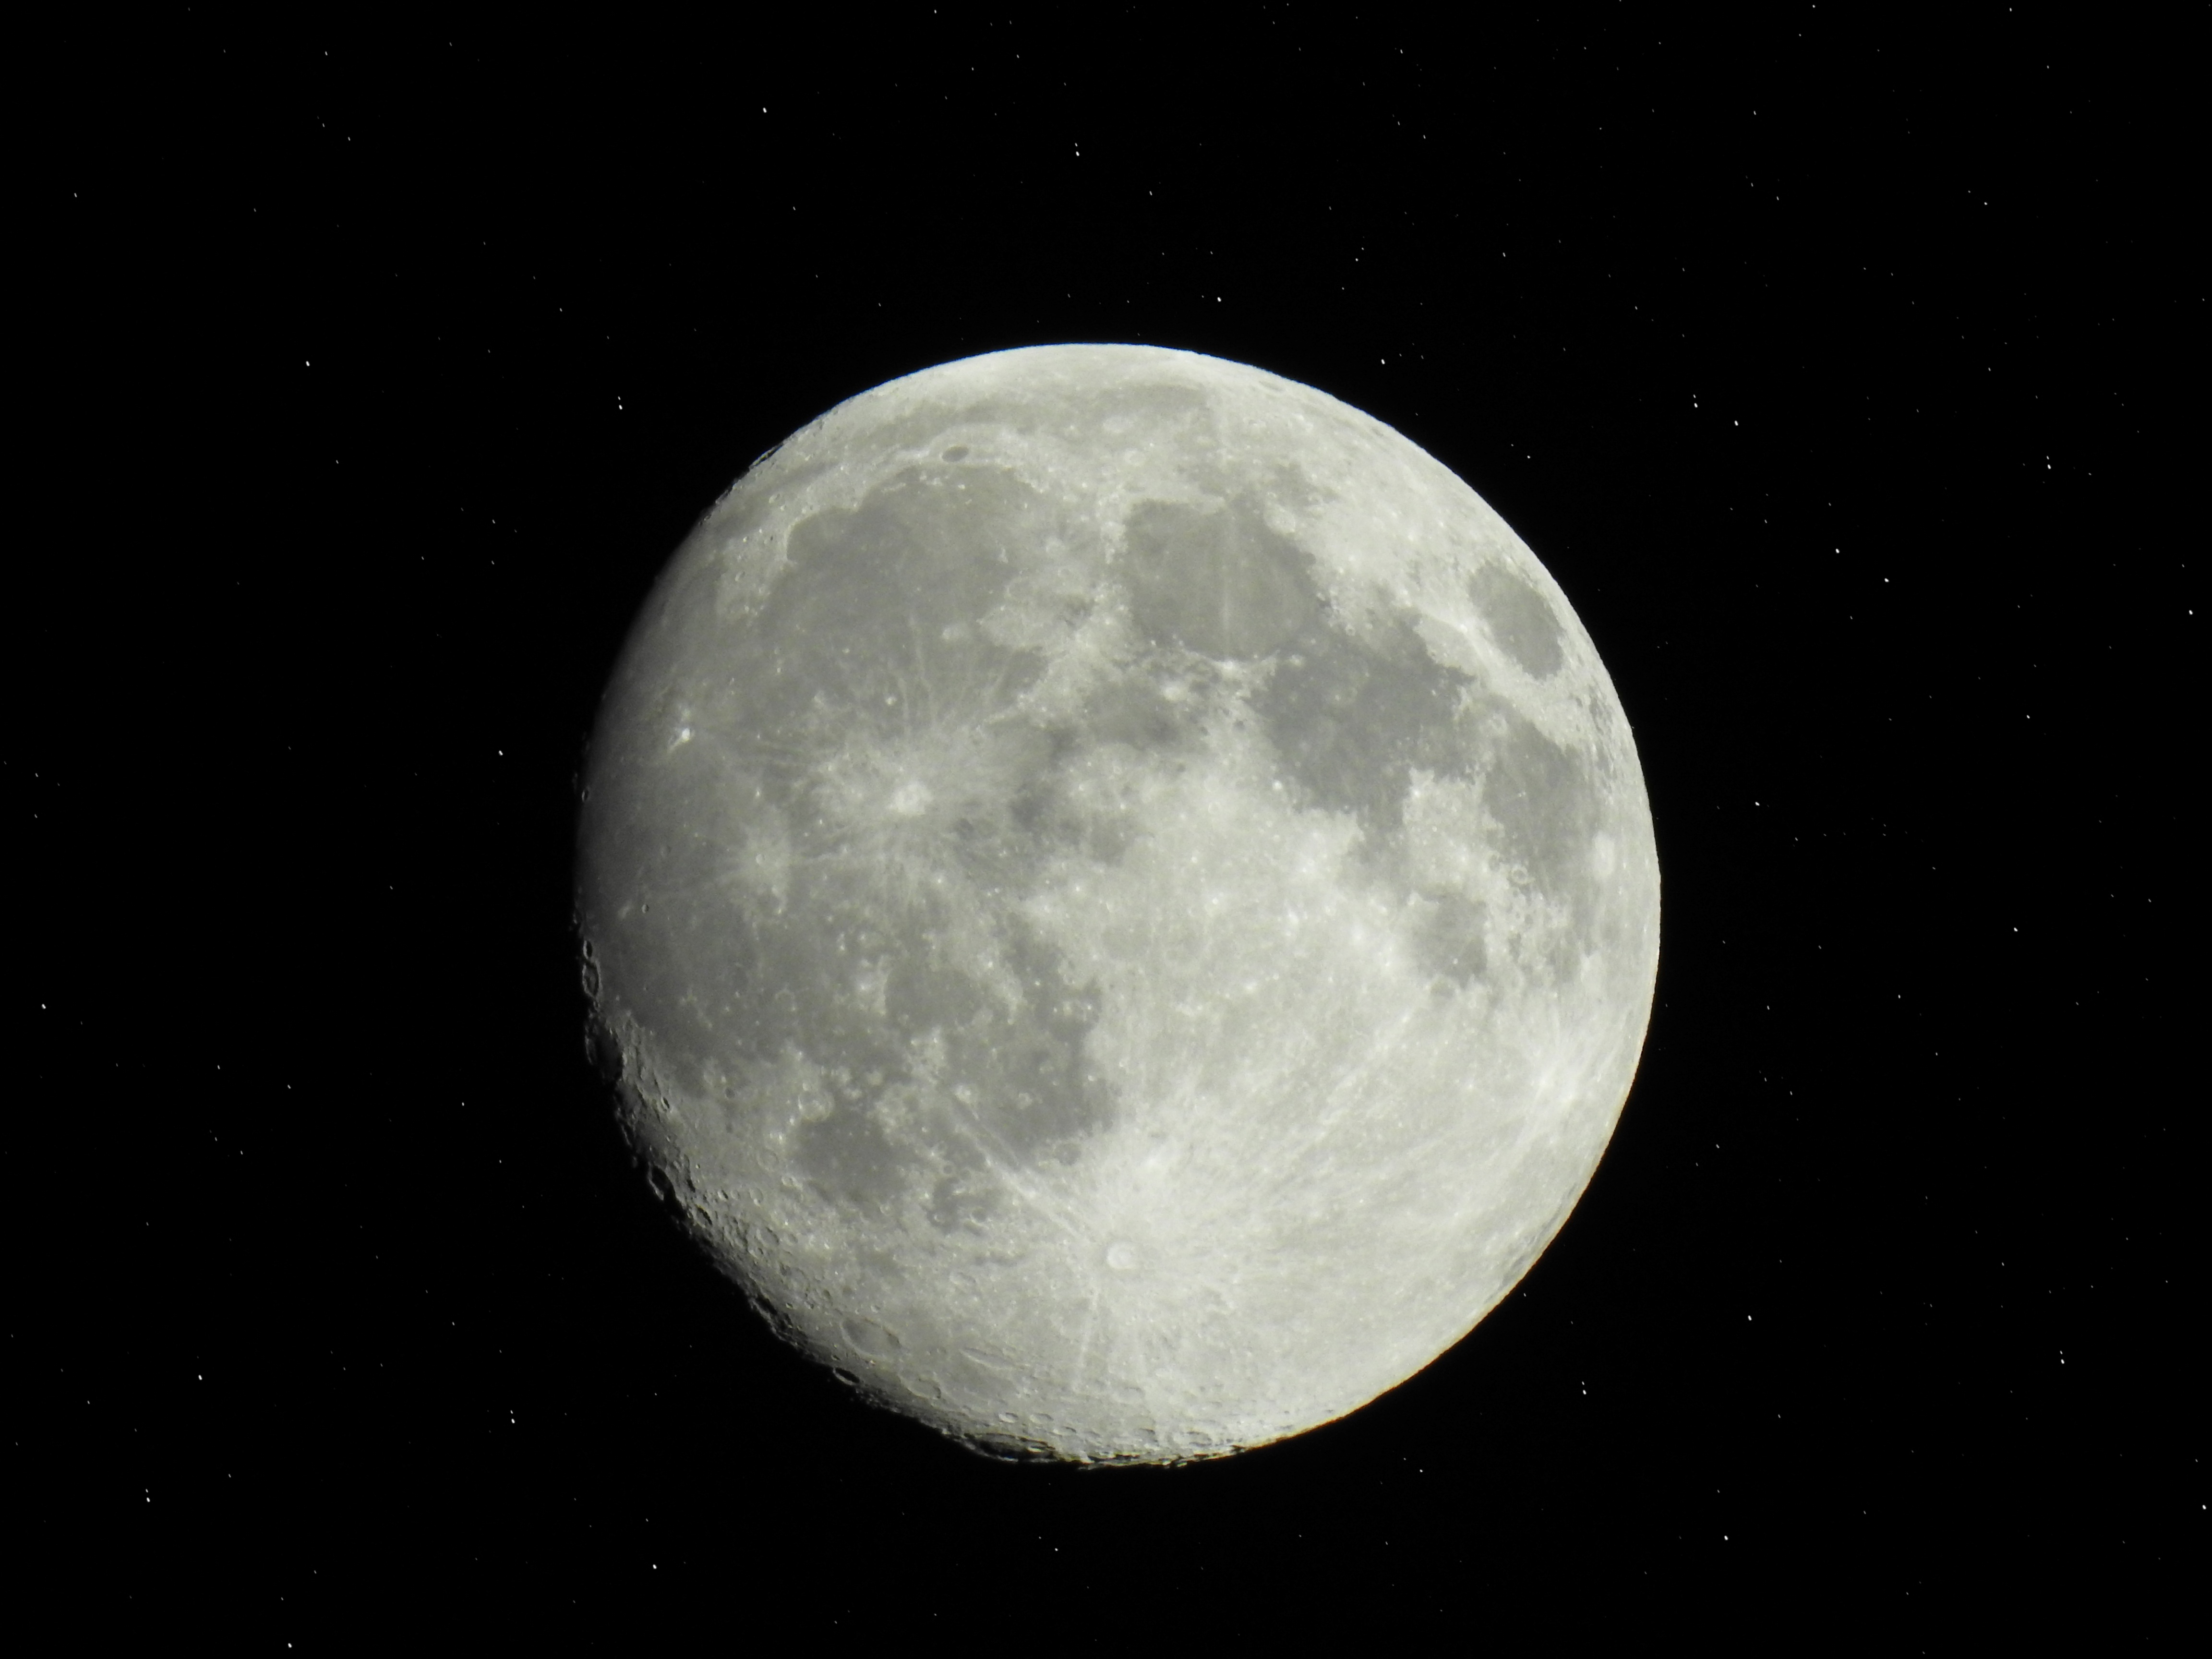
sky, night, atmosphere, space, moon, full moon, moonlight, outer space, astronomy, lunar, astronomical object